Jim Yester

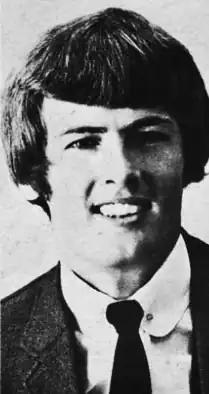
Yester in 1966

James Yester (born November 24, 1939) is an American musician. He is a member of the sunshine pop group the Association, who had numerous hits on the "Billboard" charts during the 1960s, including "Windy", "Cherish", "Never My Love" and "Along Comes Mary", among many others.